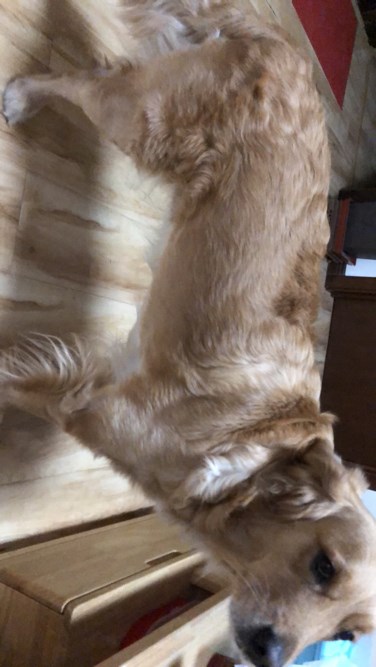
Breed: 5355-n000126-golden_retriever